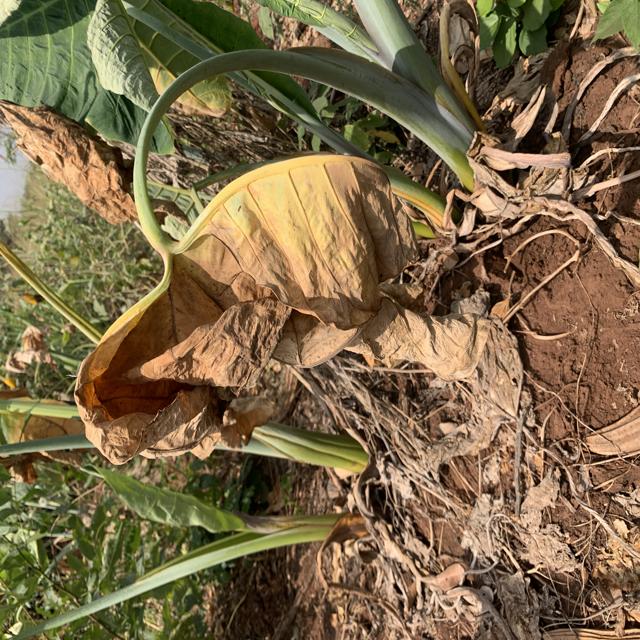
Label: Late_Blight